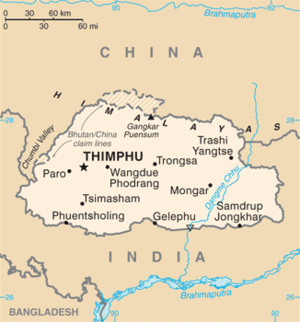
Samdrup Jongkhar
Samdrup Jongkhars beliggenhed i Bhutan
Samdrup Jongkhar er en by i det sydøstlige Bhutan, med et indbyggertal på cirka 6.200. Byen er hovedstad i et distrikt af samme navn.